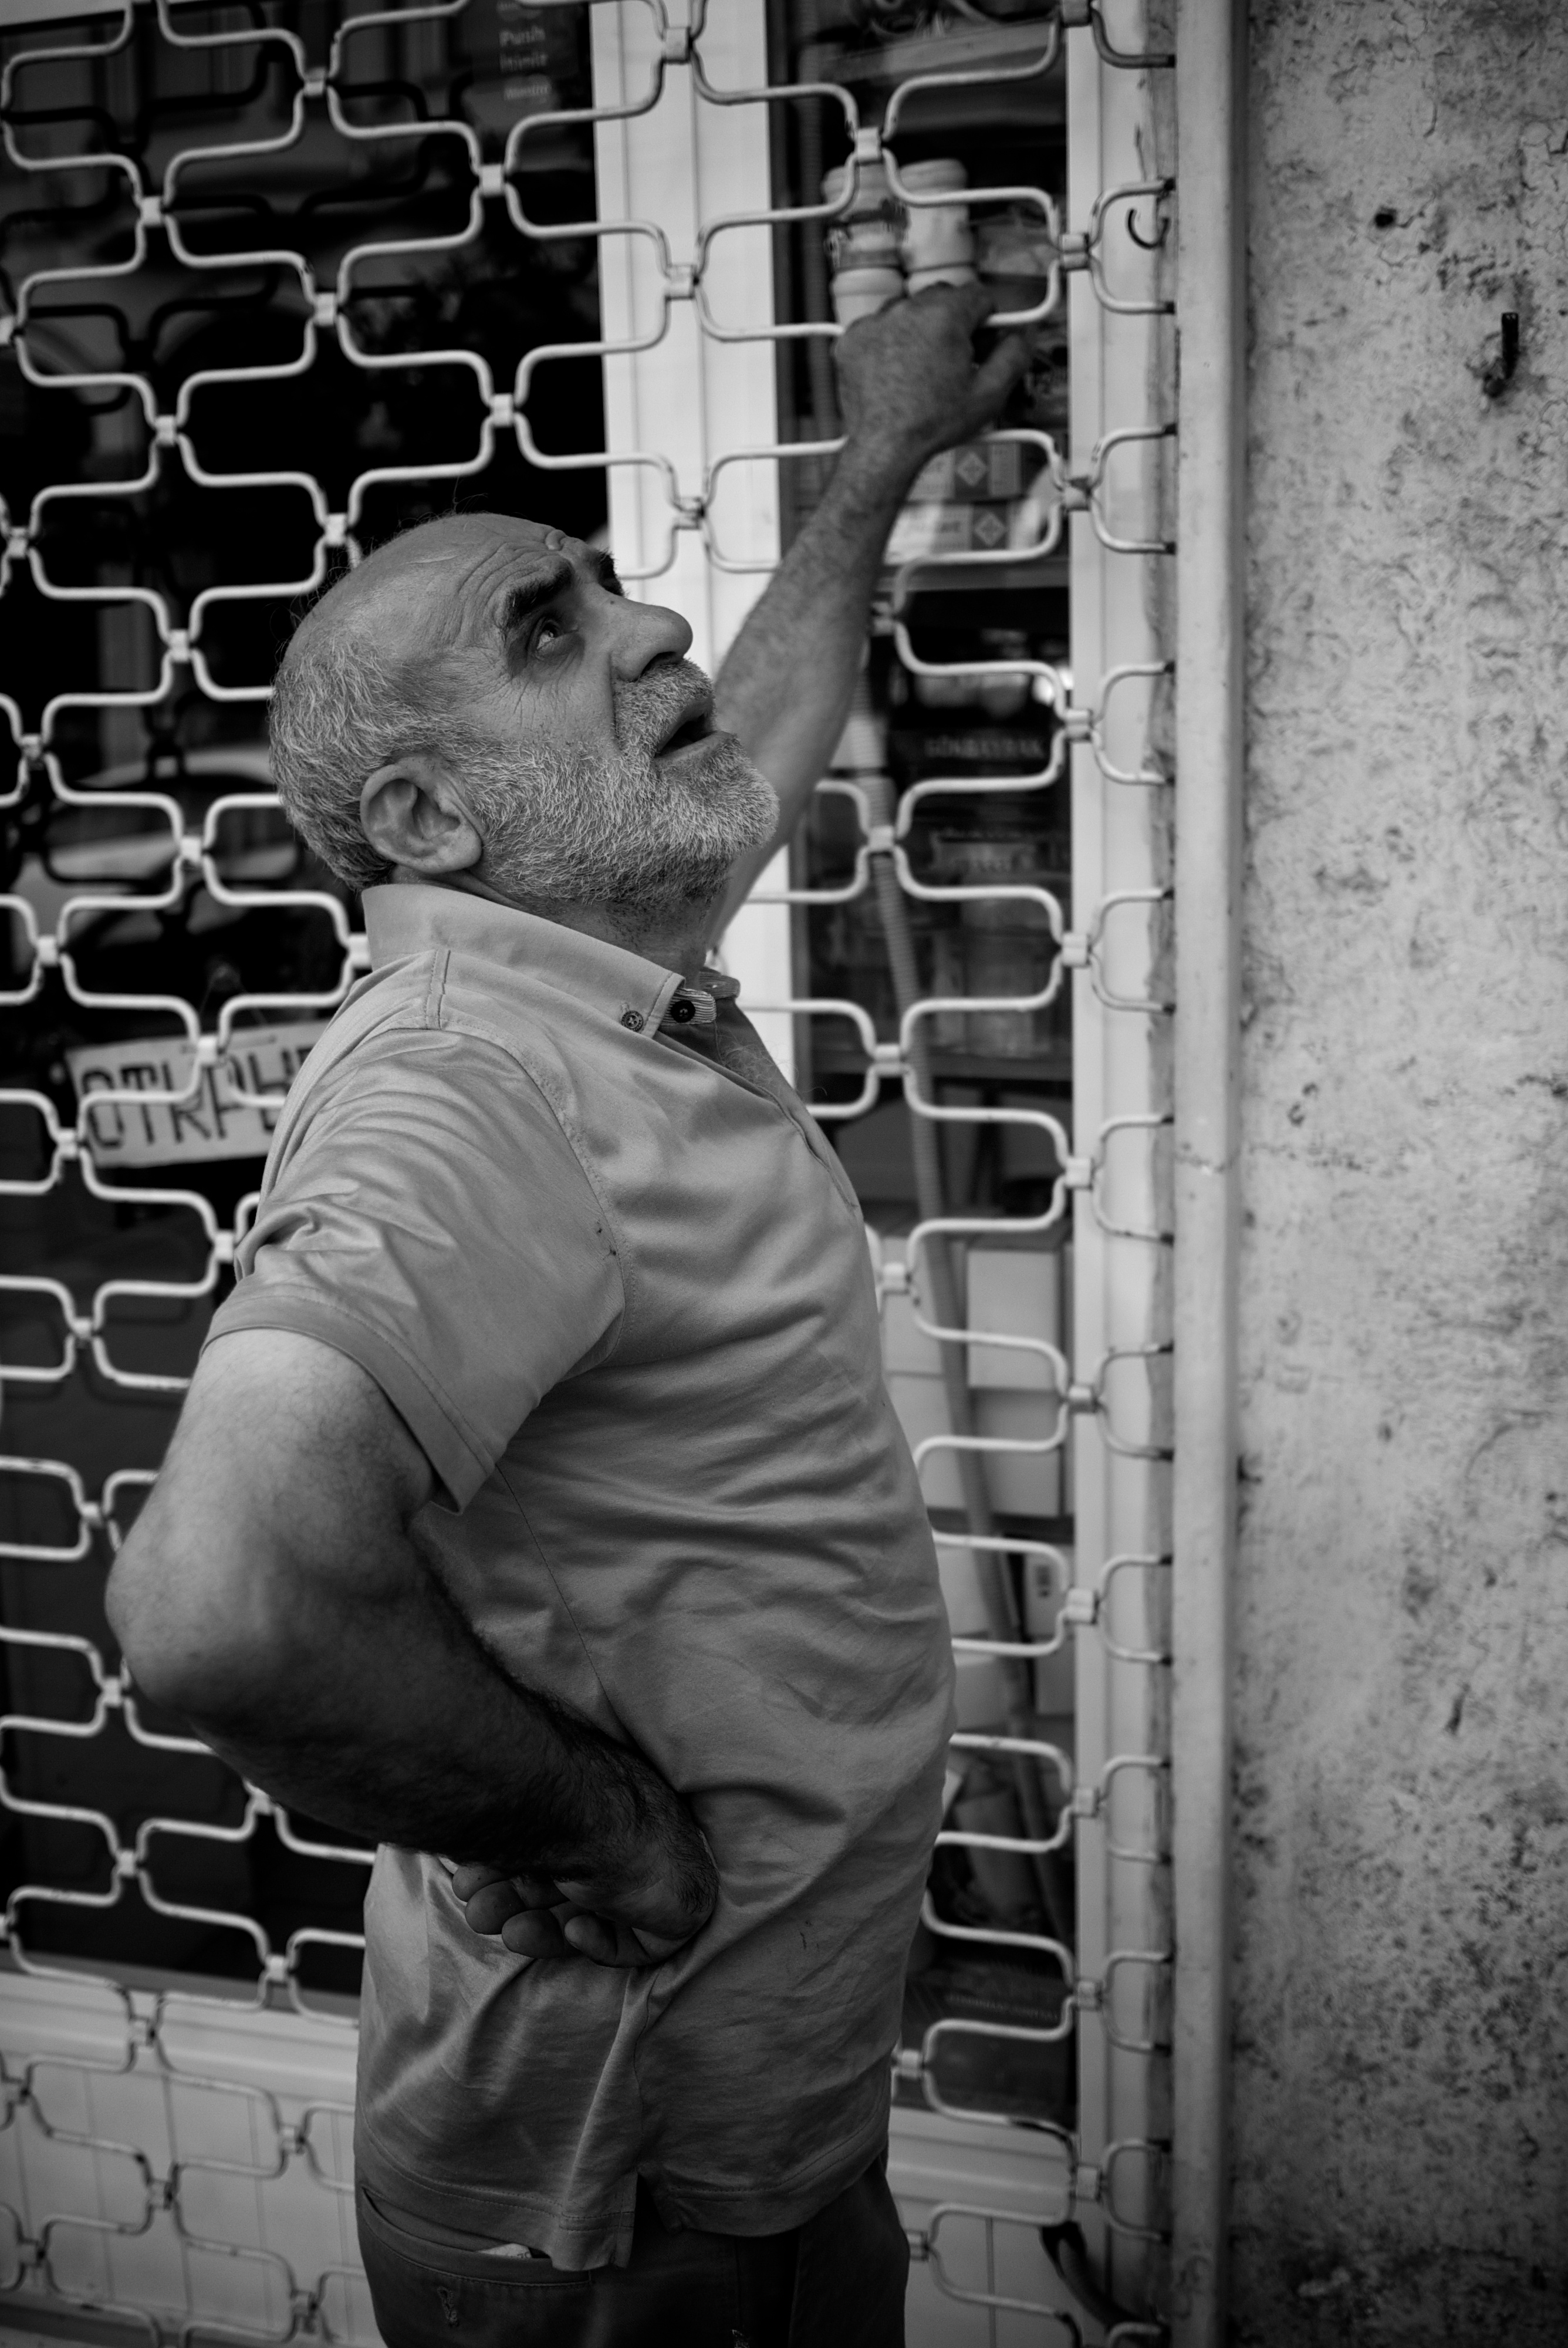
man, person, black and white, white, street, photography, ebook, male, portrait, sitting, training, black, monochrome, streetphotography, flickr, thomas, video, olympus, photograph, omd, fuji, leica, monochrom, leuthard, hcb, thomasleuthard, streettogs, interaction, monochrome photography, human positions